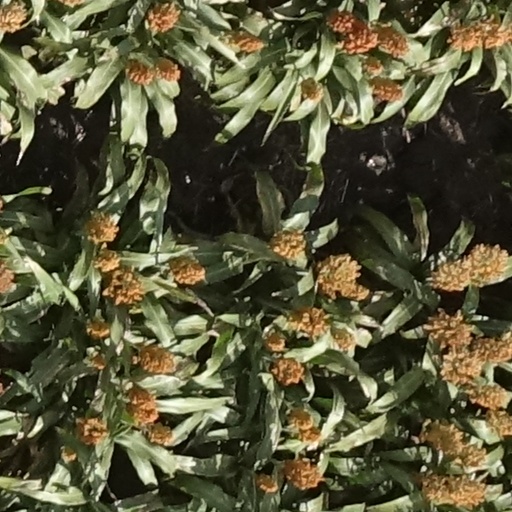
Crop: sorghum